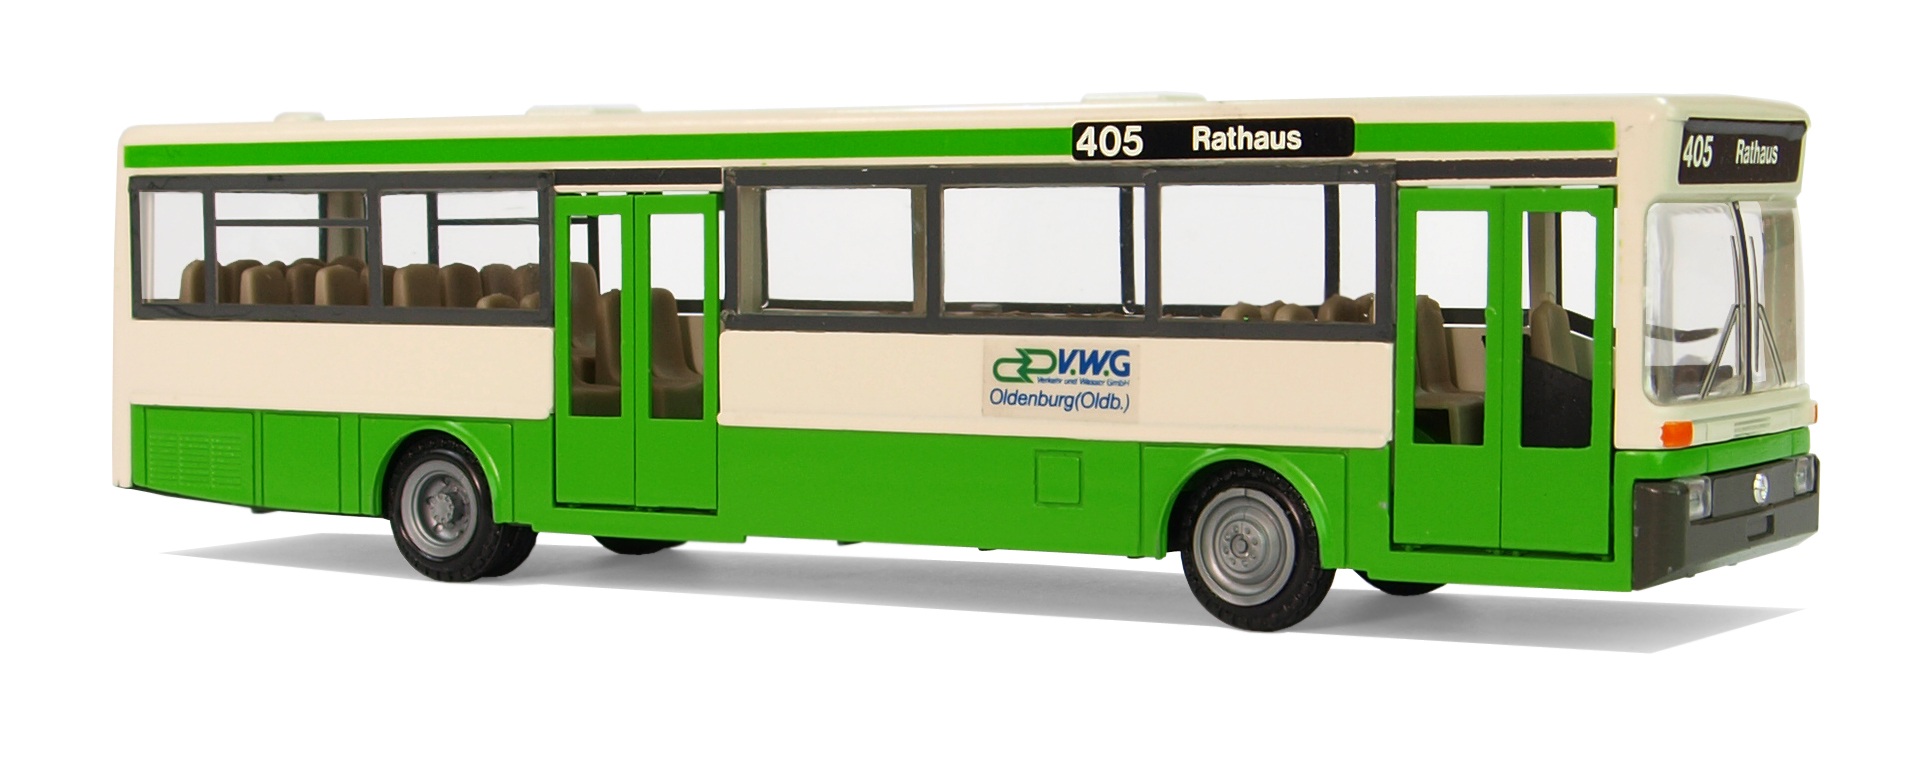
traffic, transport, model, vehicle, leisure, public transport, bus, germany, oldtimer, buses, trolleybus, model cars, collect, transport and traffic, service bus, locomotion, mercedes benz, models, hobby, minibus, double decker bus, land vehicle, mode of transport, tour bus service, o405, vwg oldenburg